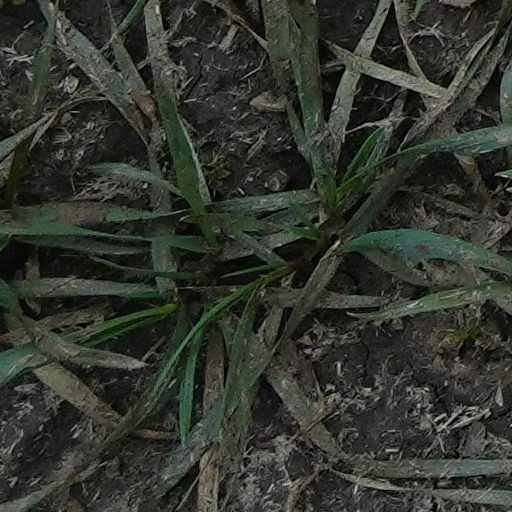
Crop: wheat